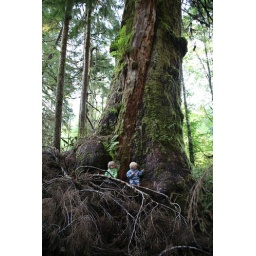
this is a 700 year old tree in a beautiful forest near the house.